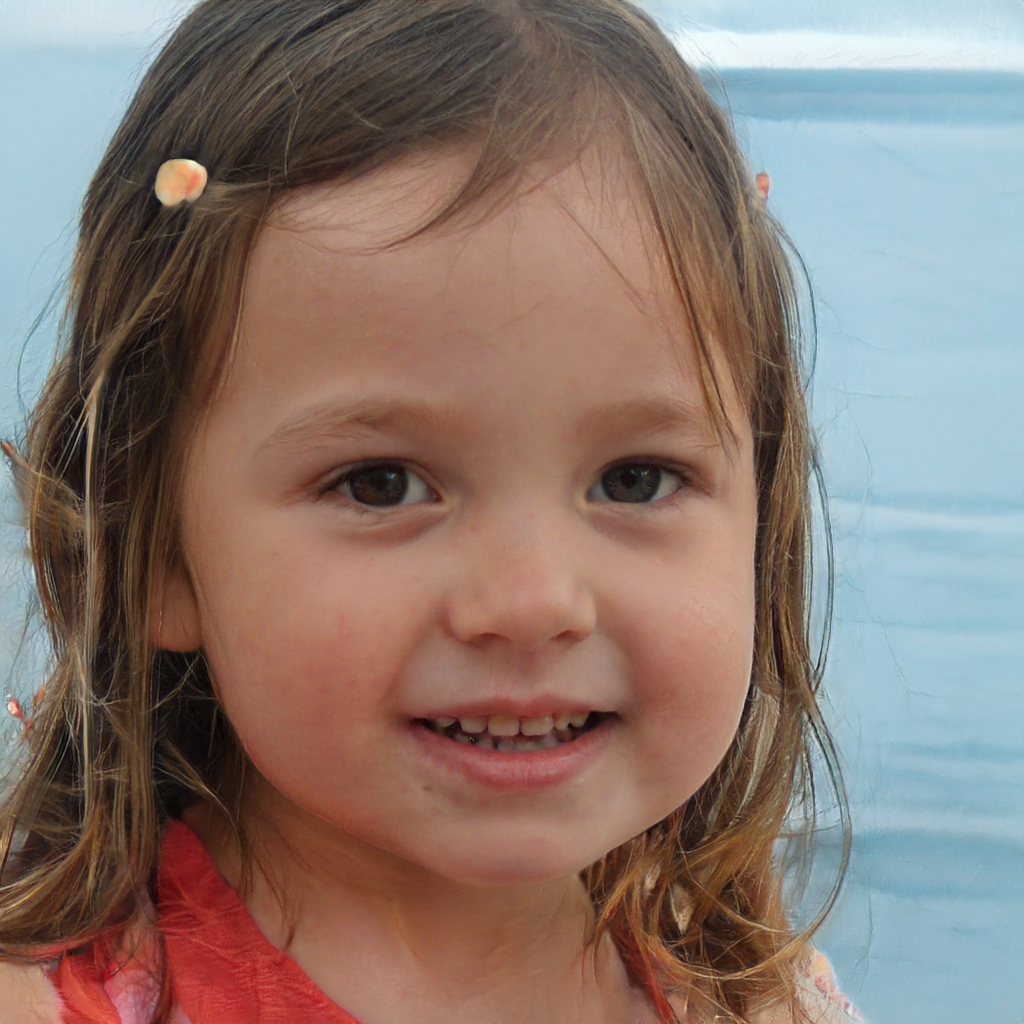
Portrait style: Real Portrait